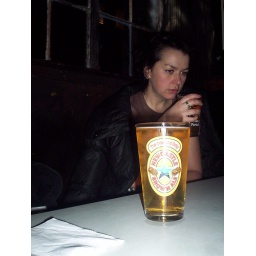
helen and lager in a newky brown glass